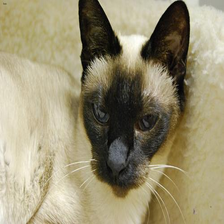
Species: cat
Breed: Siamese